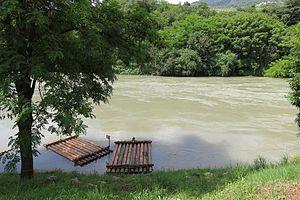
Le flottage du bois est un mode de transport par voie d'eau pour des pièces de bois de tailles variables, à l'état brut ou déjà débitées, assemblées entre elles ou pas. Influencé par les caractéristiques typographiques, hydrographiques, culturelles et climatiques de chaque région du monde, il prend des formes différentes et très variées en fonction des essences d'arbres des grandes zones forestières de la planète, mais surtout de la présence ou du degré de flottabilité du cours d'eau qui est aux abords des massifs forestiers où sont abattus les arbres.